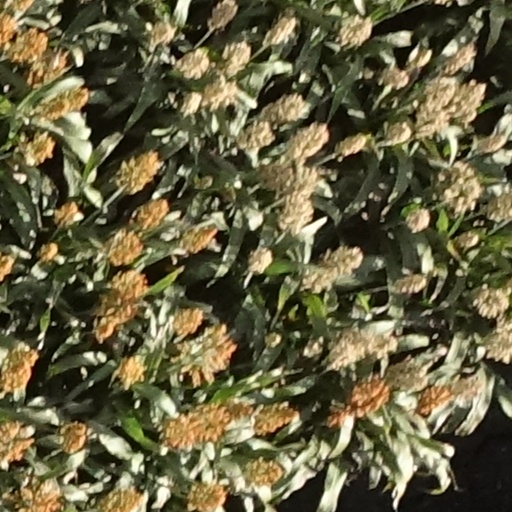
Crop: sorghum